Population density

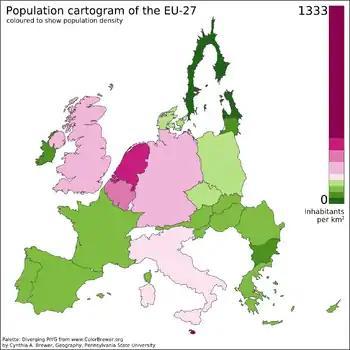
This population cartogram of the European Union (2007–2012) uses areas and colors to represent population.

The European Commission's Joint Research Centre (JRC) has developed a suite of (open and free) data and tools named the Global Human Settlement Layer (GHSL) to improve the science for policy support to the European Commission Directorate Generals and Services and as support to the United Nations system.